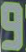
Number: 9